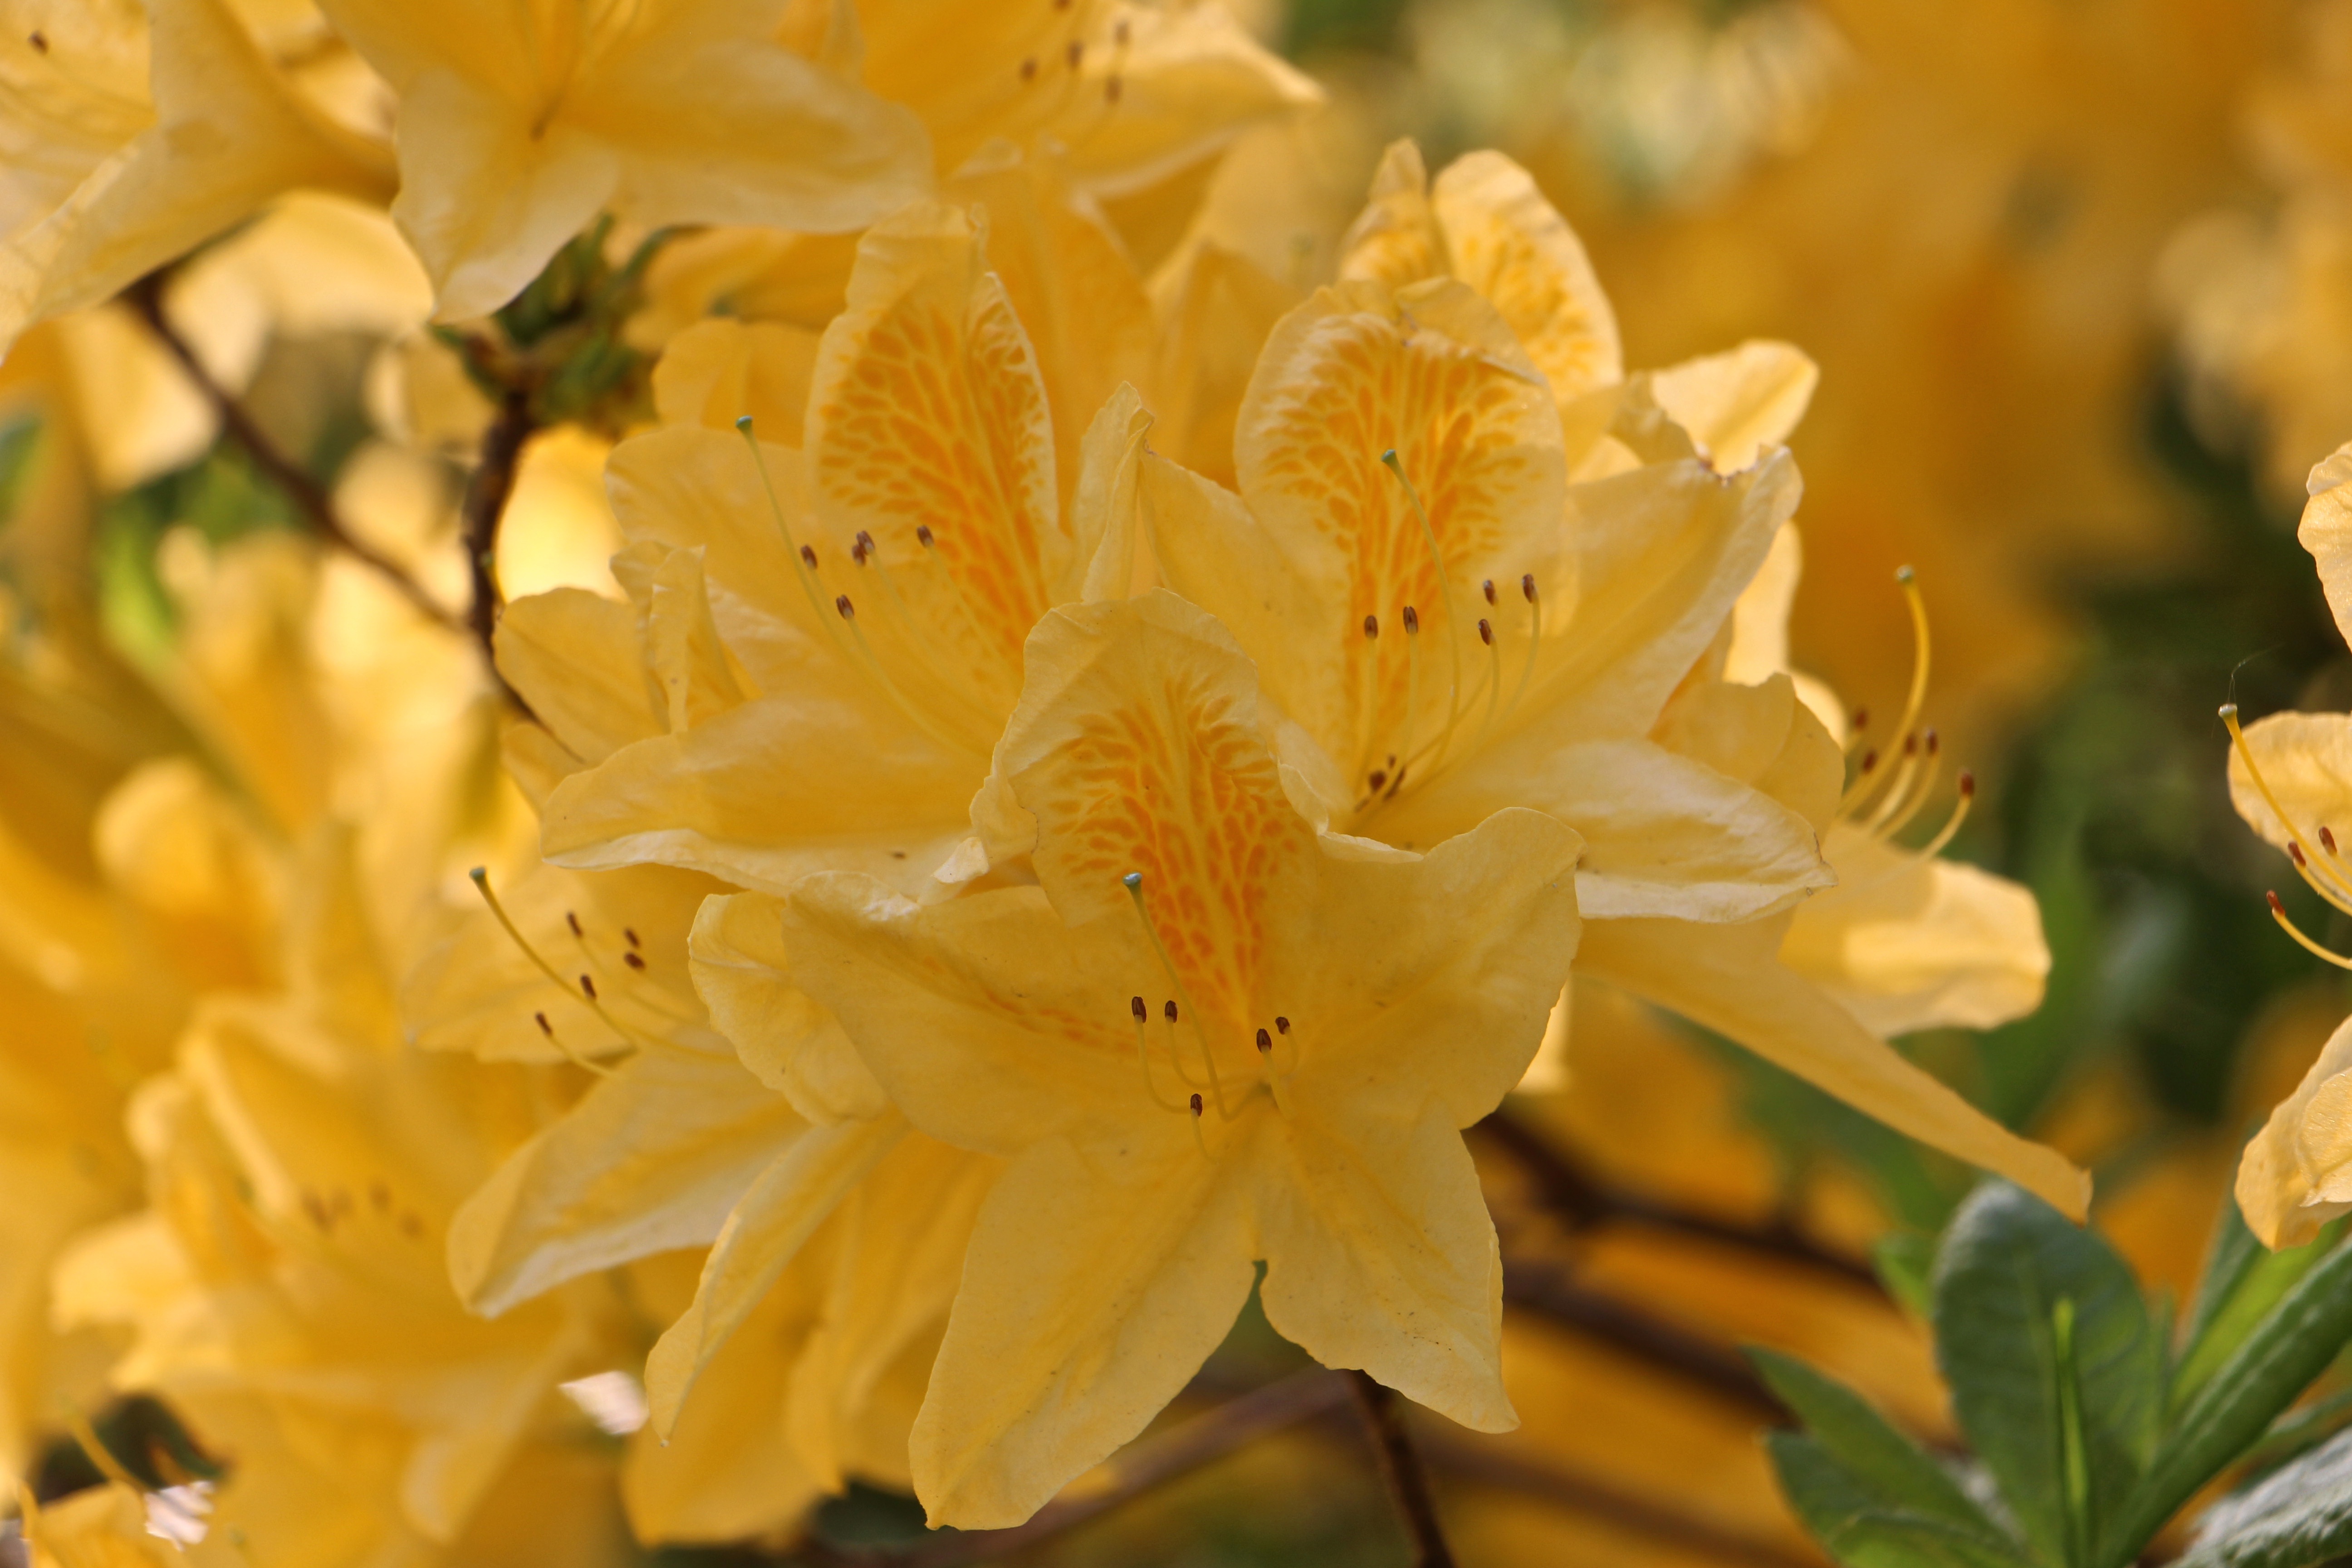
tree, nature, blossom, plant, leaf, flower, petal, bloom, color, autumn, botany, yellow, flora, flowers, close up, shrub, rhododendron, beautiful, lily, azalea, macro photography, flowering plant, woody plant, land plant